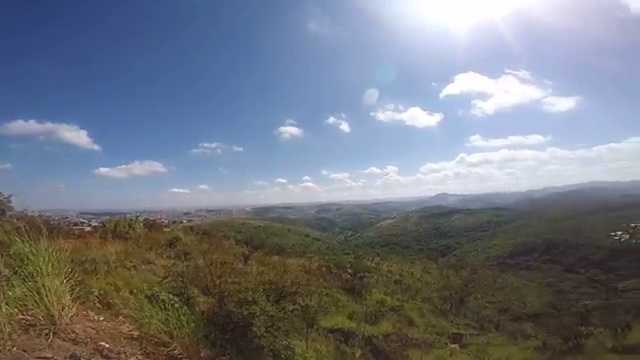
Fire: no
Smoke: no